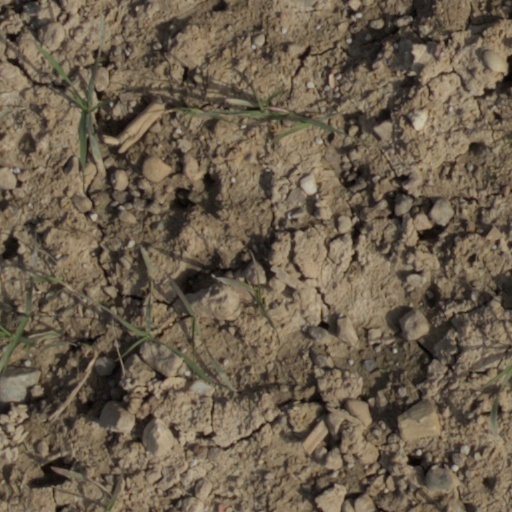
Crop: wheat